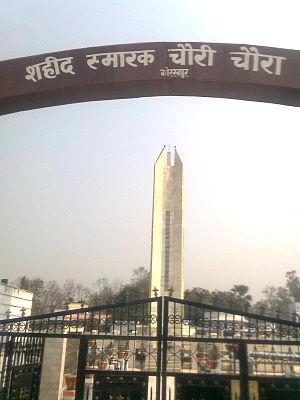
L'incident de Chauri Chaura a eu lieu le 4 février 1922 à Chauri Chaura, dans le district de Gorakhpur, dans la province unie en Inde britannique, lorsqu'un grand groupe de manifestants, participant au mouvement de non-coopération, se sont affrontés avec la police, qui a ouvert le feu. En représailles, les manifestants ont attaqué et incendié un poste de police, tuant tous ses occupants. L'incident a entraîné la mort de trois civils et de 22 policiers. Le 11 février 1922, le Mahatma Gandhi, strictement opposé à la violence, stoppa le mouvement de non-coopération au niveau national, conséquence directe de cet incident.